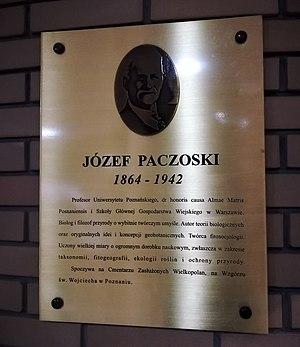
Józef Konrad Paczoski armoiries Jastrzębiec est un éminent botaniste polonais à l'origine du terme « phytosociologie » et l'un des fondateurs de cette branche de la botanique.